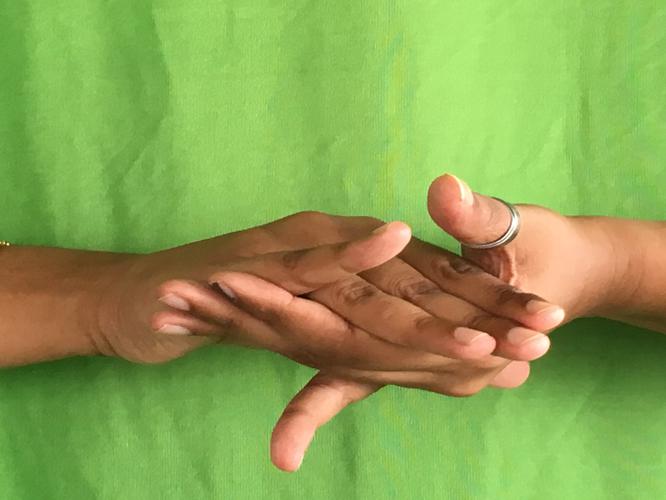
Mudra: Kurma
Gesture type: double_hand